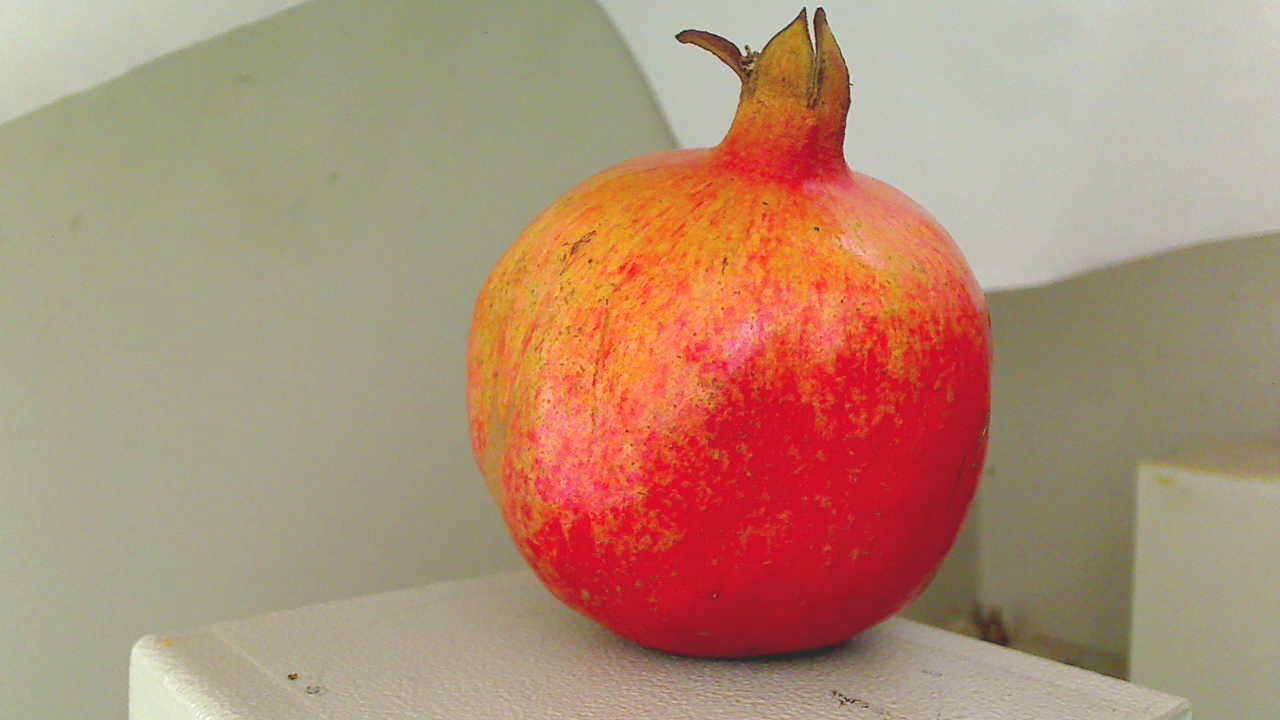
Grade: grade-2
Quality: quality-4